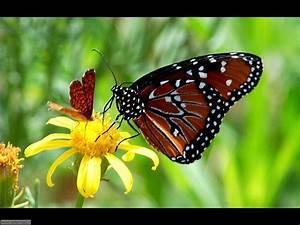
butterfly